Empress Kōmyō

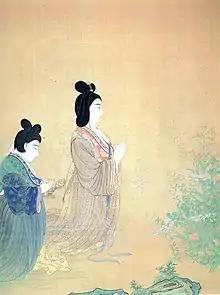
Empress Kōmyō drawn by Kanzan Shimomura (1897)

(701 – 23 July 760), born Fujiwara Asukabehime (藤原 安宿媛), was the consort of Japanese Emperor Shōmu (701–756) during the Nara Period.